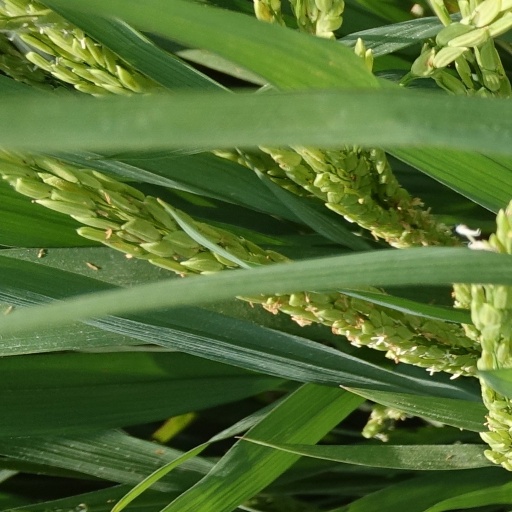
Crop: rice